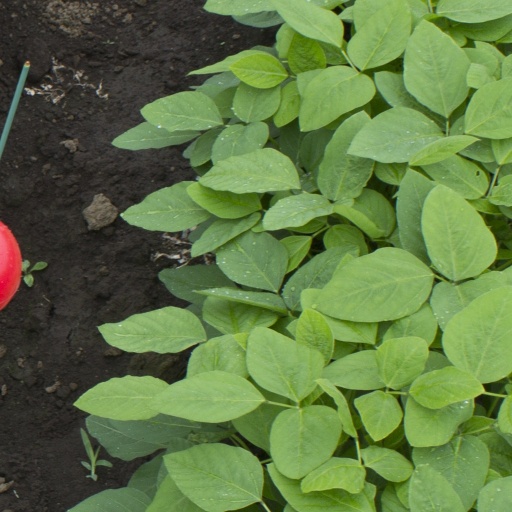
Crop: soybean